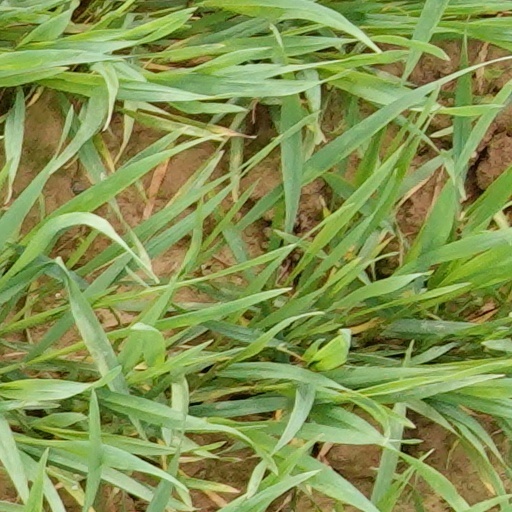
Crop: wheat